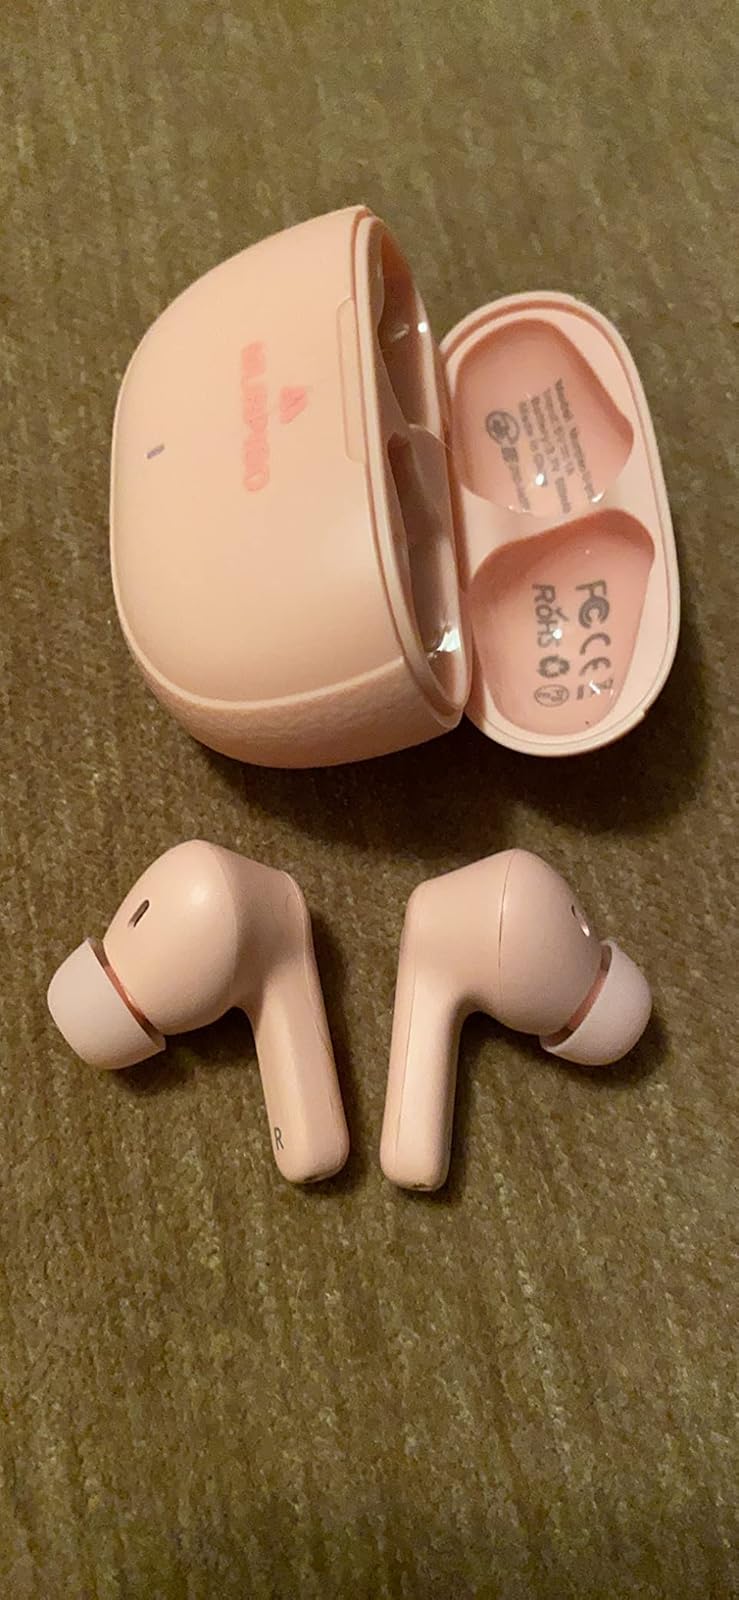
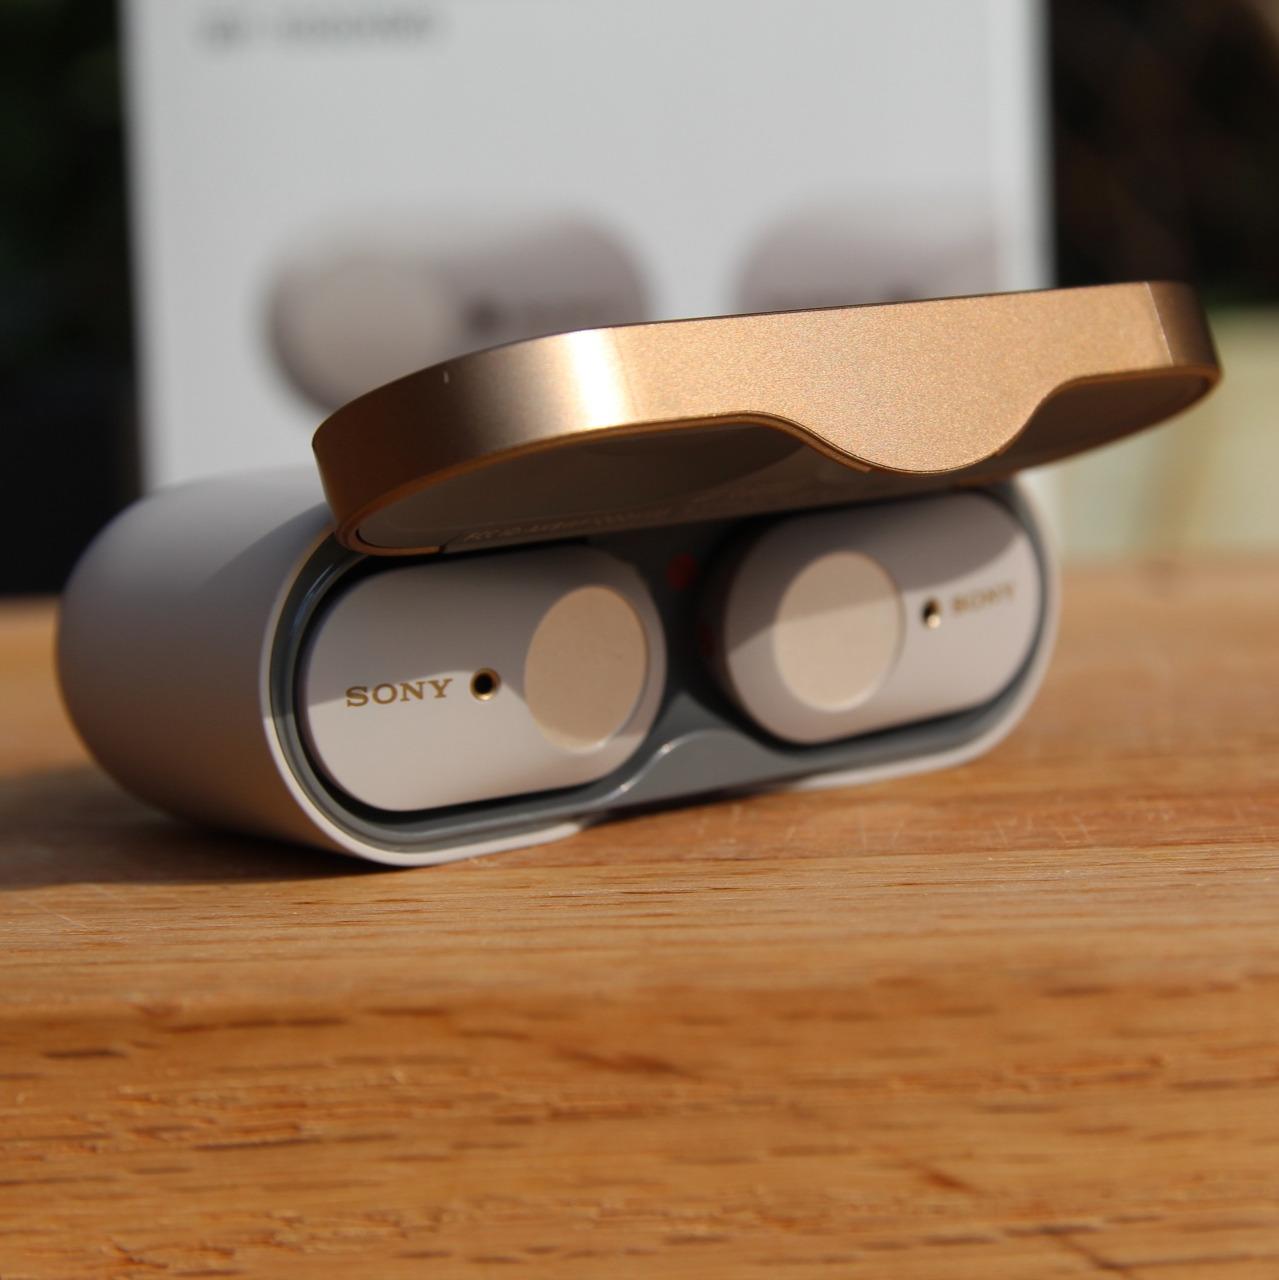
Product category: earbuds
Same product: no